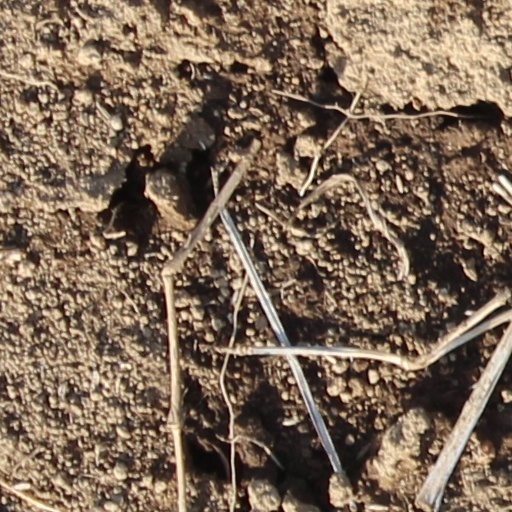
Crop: wheat